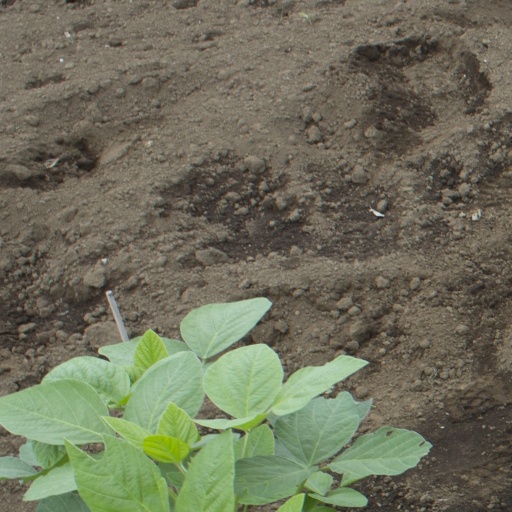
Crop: soybean